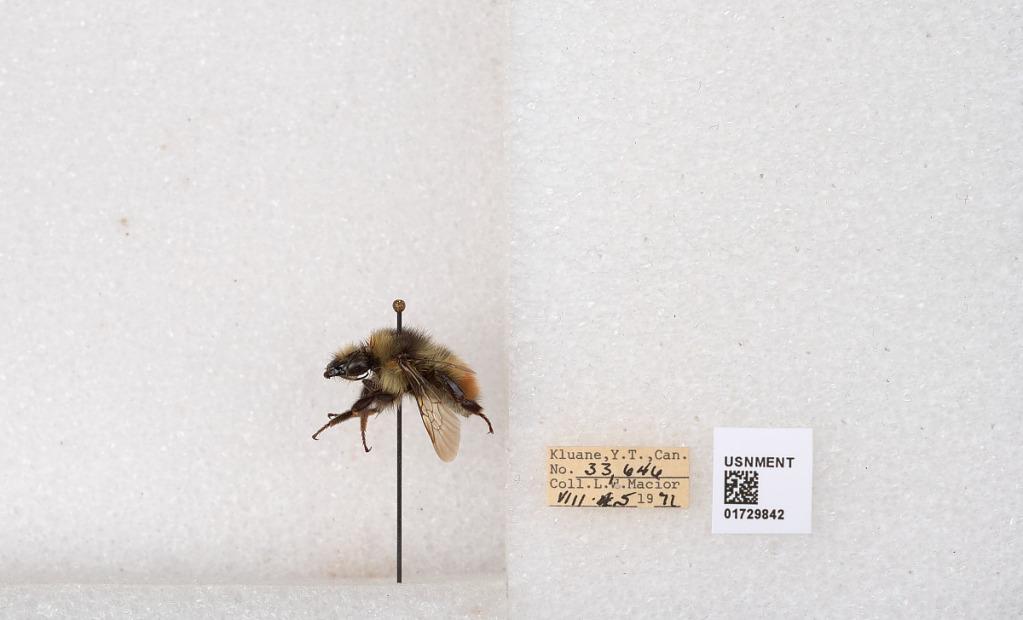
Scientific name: Bombus flavifrons Cresson
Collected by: L. Macior
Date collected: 1971-8-5
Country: Canada
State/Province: Yukon Territory
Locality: Kluane National Park and Reserve
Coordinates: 60.7493, -139.504